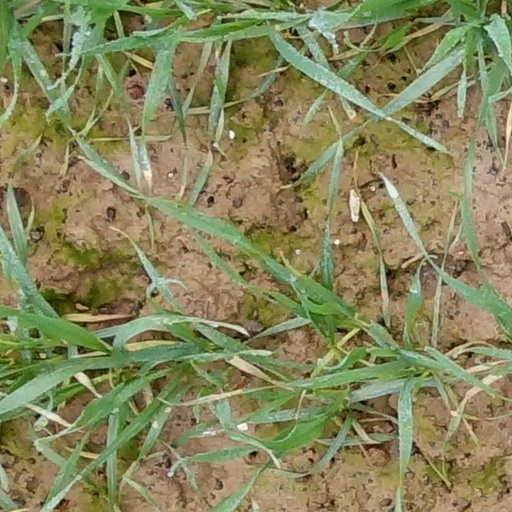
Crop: wheat